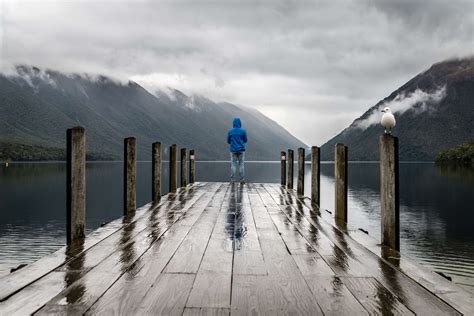
Weather: foggy or hazy